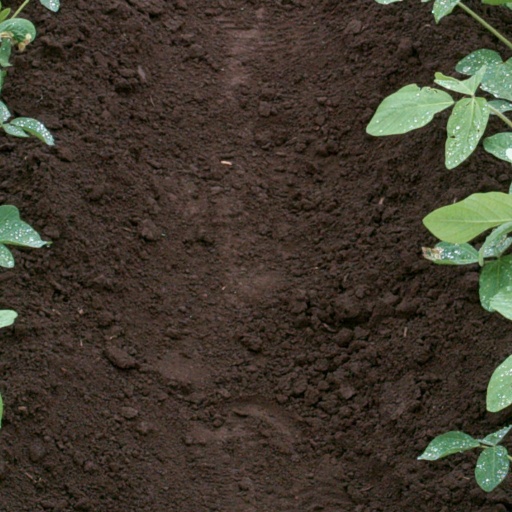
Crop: soybean